Netherland Line

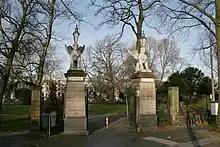
Gate of the former Parklokaal, now Wertheimpark

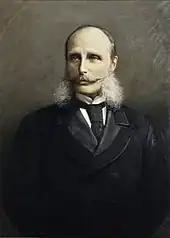
Prins Hendrik of the Netherlands

On 17 August 1869 a new international organisation for the development of trade met in the Parkzaal (now Wertheim park) in Amsterdam. It discussed the opening of the Suez Canal and an upcoming trade congress in Cairo. Mr. J. Boissevain stated that it was now possible and necessary to establish a steam shipping line to Java. The Netherlands had to take the initiative, and had to do so quickly. Government support was essential because the government was the biggest trader on Java. Mr. Boele noted that Dutch shipping to the Indies and across the Atlantic was so backward that it could not establish the steam shipping line without the help of the government and foreign aid. It was not about subsidies, but about cooperation, because the state was a monopolist on Java. He also noted that English capital and ships to establish a steam shipping line had already been offered to him via the Dutch consul in Liverpool. Engineer A. Huet urged more speed on the works of the harbors for Amsterdam and Rotterdam. Mr. Boelen (a different speaker than Boele) made some remarks that the new steam ships should be made suitable to carry passengers, freight and coal, without going to deep.